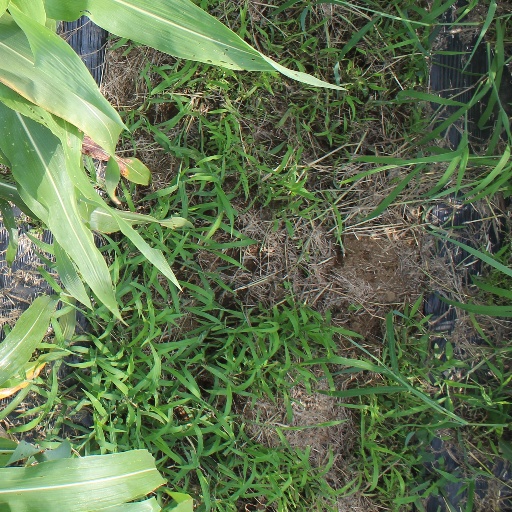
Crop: sorghum